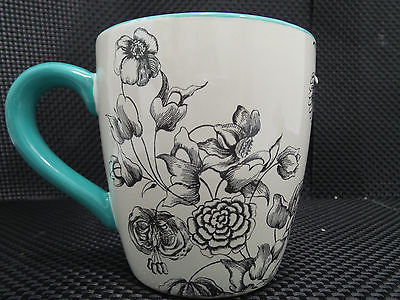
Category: mug